Senior Year (2010 film)

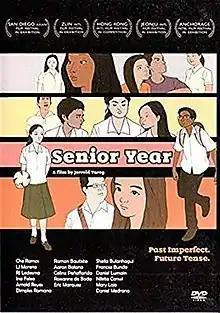
DVD cover

Senior Year is a 2010 Philippine coming-of-age film written, scored, edited and directed by Jerrold Tarog. It follows ten students of a private Catholic school in Manila, as they go through the many transitions that come with their final year in high school.